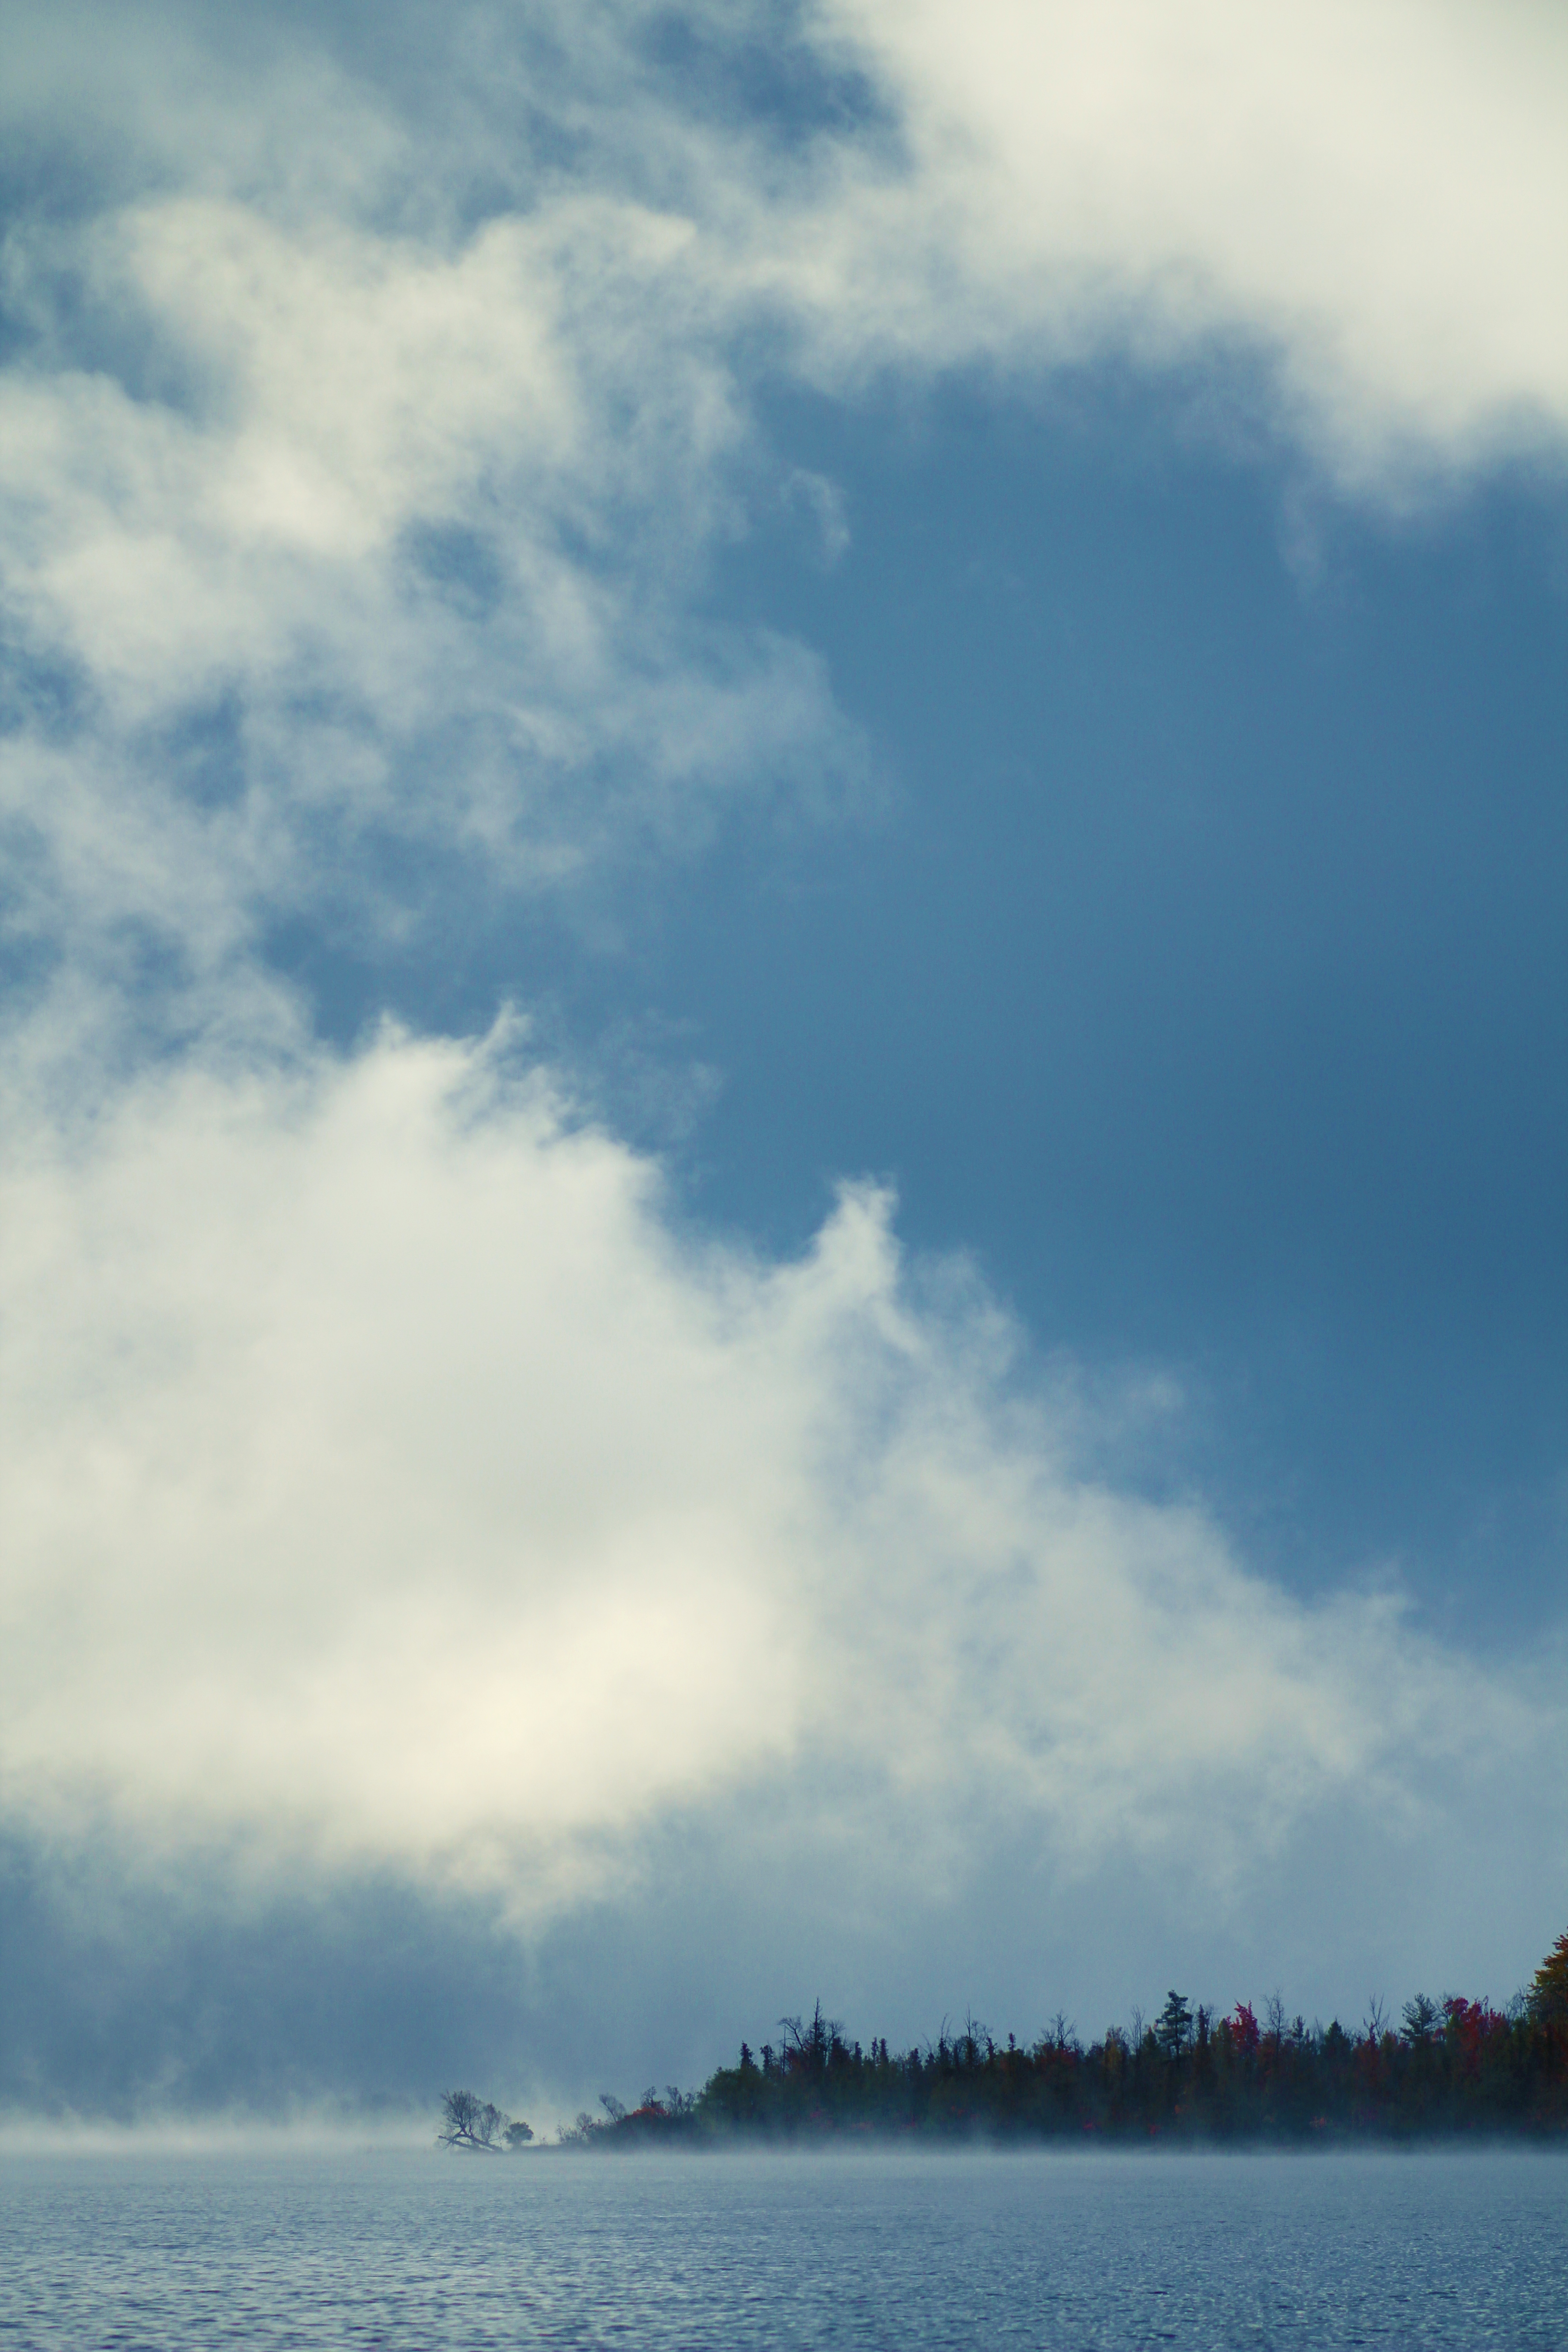
landscape, sea, coast, water, nature, ocean, horizon, cloud, sky, fog, sunlight, morning, wave, lake, dawn, foggy, dusk, reflection, vehicle, tranquil, natural, bay, island, blue, body of water, misty, meteorological phenomenon, atmospheric phenomenon, atmosphere of earth